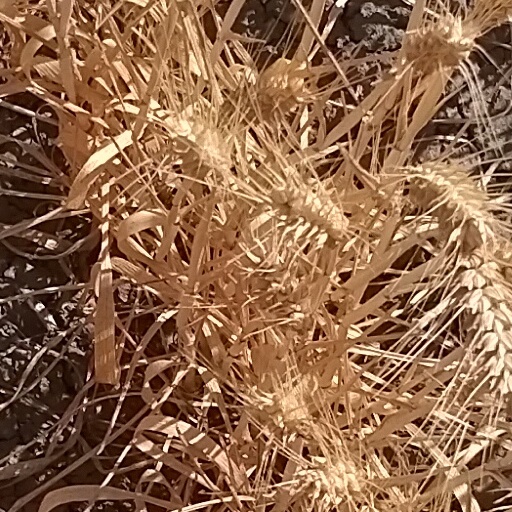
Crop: wheat